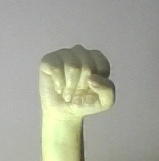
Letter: saad